Christian Bäumler

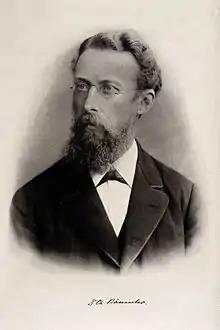
Christian Bäumler

Christian Gottfried Heinrich Bäumler (13 May 1836 in Buchau, Upper Franconia - 1933) was a German physician known for work involving infectious diseases.